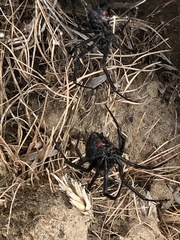
Species: Lactrodectus_hesperus